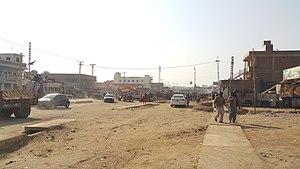
Jamshoro est une ville pakistanaise, capitale du district de Jamshoro, dans la province du Sind.